Zoltán Speidl

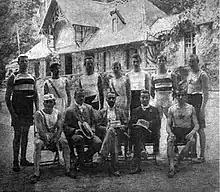
The Hungarian delegation at the 1900 Summer Olympics

He participated in the 400 metres competition and in the 200 metres hurdles competition, but was eliminated in the first round in both events. In the 800 metres competition he advanced to the final and finished fifth.